Bob Schmidt (baseball)

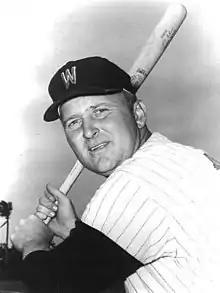
Schmidt in 1962

Robert Benjamin Schmidt (April 22, 1933 – May 2, 2015) was an American professional baseball player, a catcher in Major League Baseball for seven seasons (1958–63; 1965) for the San Francisco Giants, Cincinnati Reds, Washington Senators and New York Yankees. He threw and batted right-handed and was listed as tall and .